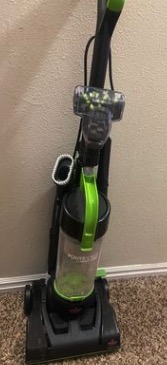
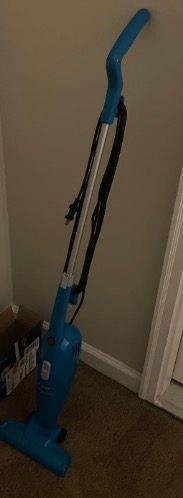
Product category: items_vacuum
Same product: no